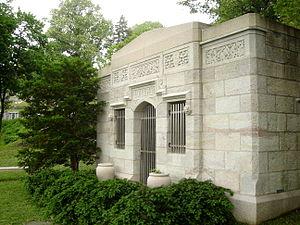
George Horace Lorimer est un journaliste et écrivain américain. Il est principalement connu en tant que rédacteur en chef du Saturday Evening Post. Durant son règne éditorial, le Post accroît son tirage, passant de quelques milliers d'exemplaires à plus d'un million. Il est crédité de la découverte et du lancement d'un nombre important d'écrivains américains dont par exemple, Jack London.